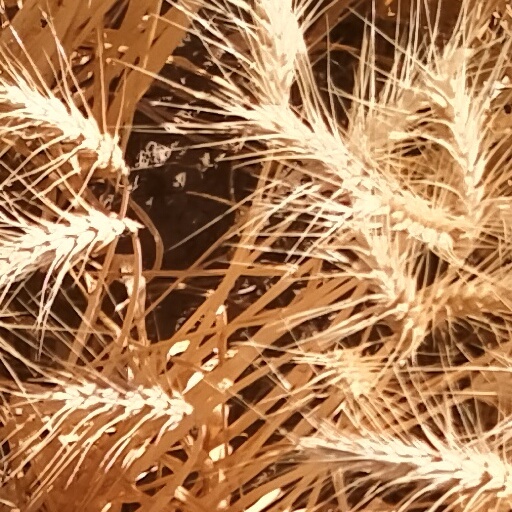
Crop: wheat